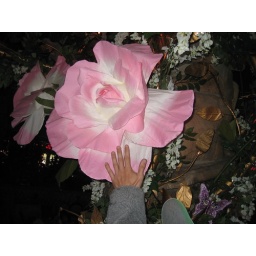
The Madonna Inn Pink flower .... in the pink dining